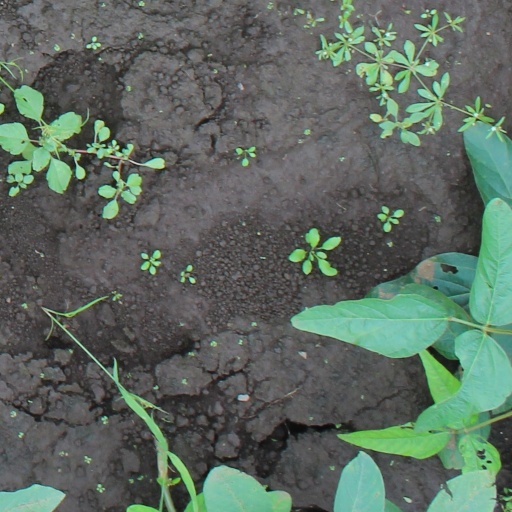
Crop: soybean